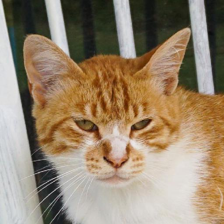
Label: animals